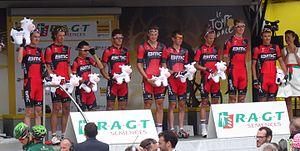
Reportage photographique réalisé le mardi 8 juillet à l'occasion du départ de la quatrième étape du Tour de France 2014 au Touquet-Paris-Plage, Nord-Pas-de-Calais, France.